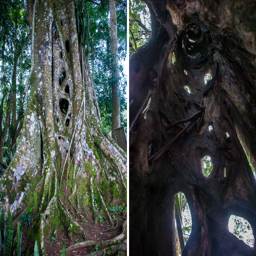
what 's left of the tree looks hollow and is big enough for you to step inside .